Gordon Latto (doctor)

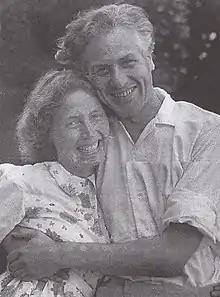
Latto and his wife Barbara, March 1938

Gordon Latto (25 June 1911 – 2 September 1998) was a Scottish doctor, nutritionist, naturopath, and advocate for vegetarianism and against vivisection. He served as President of both the Vegetarian Society and International Vegetarian Union.